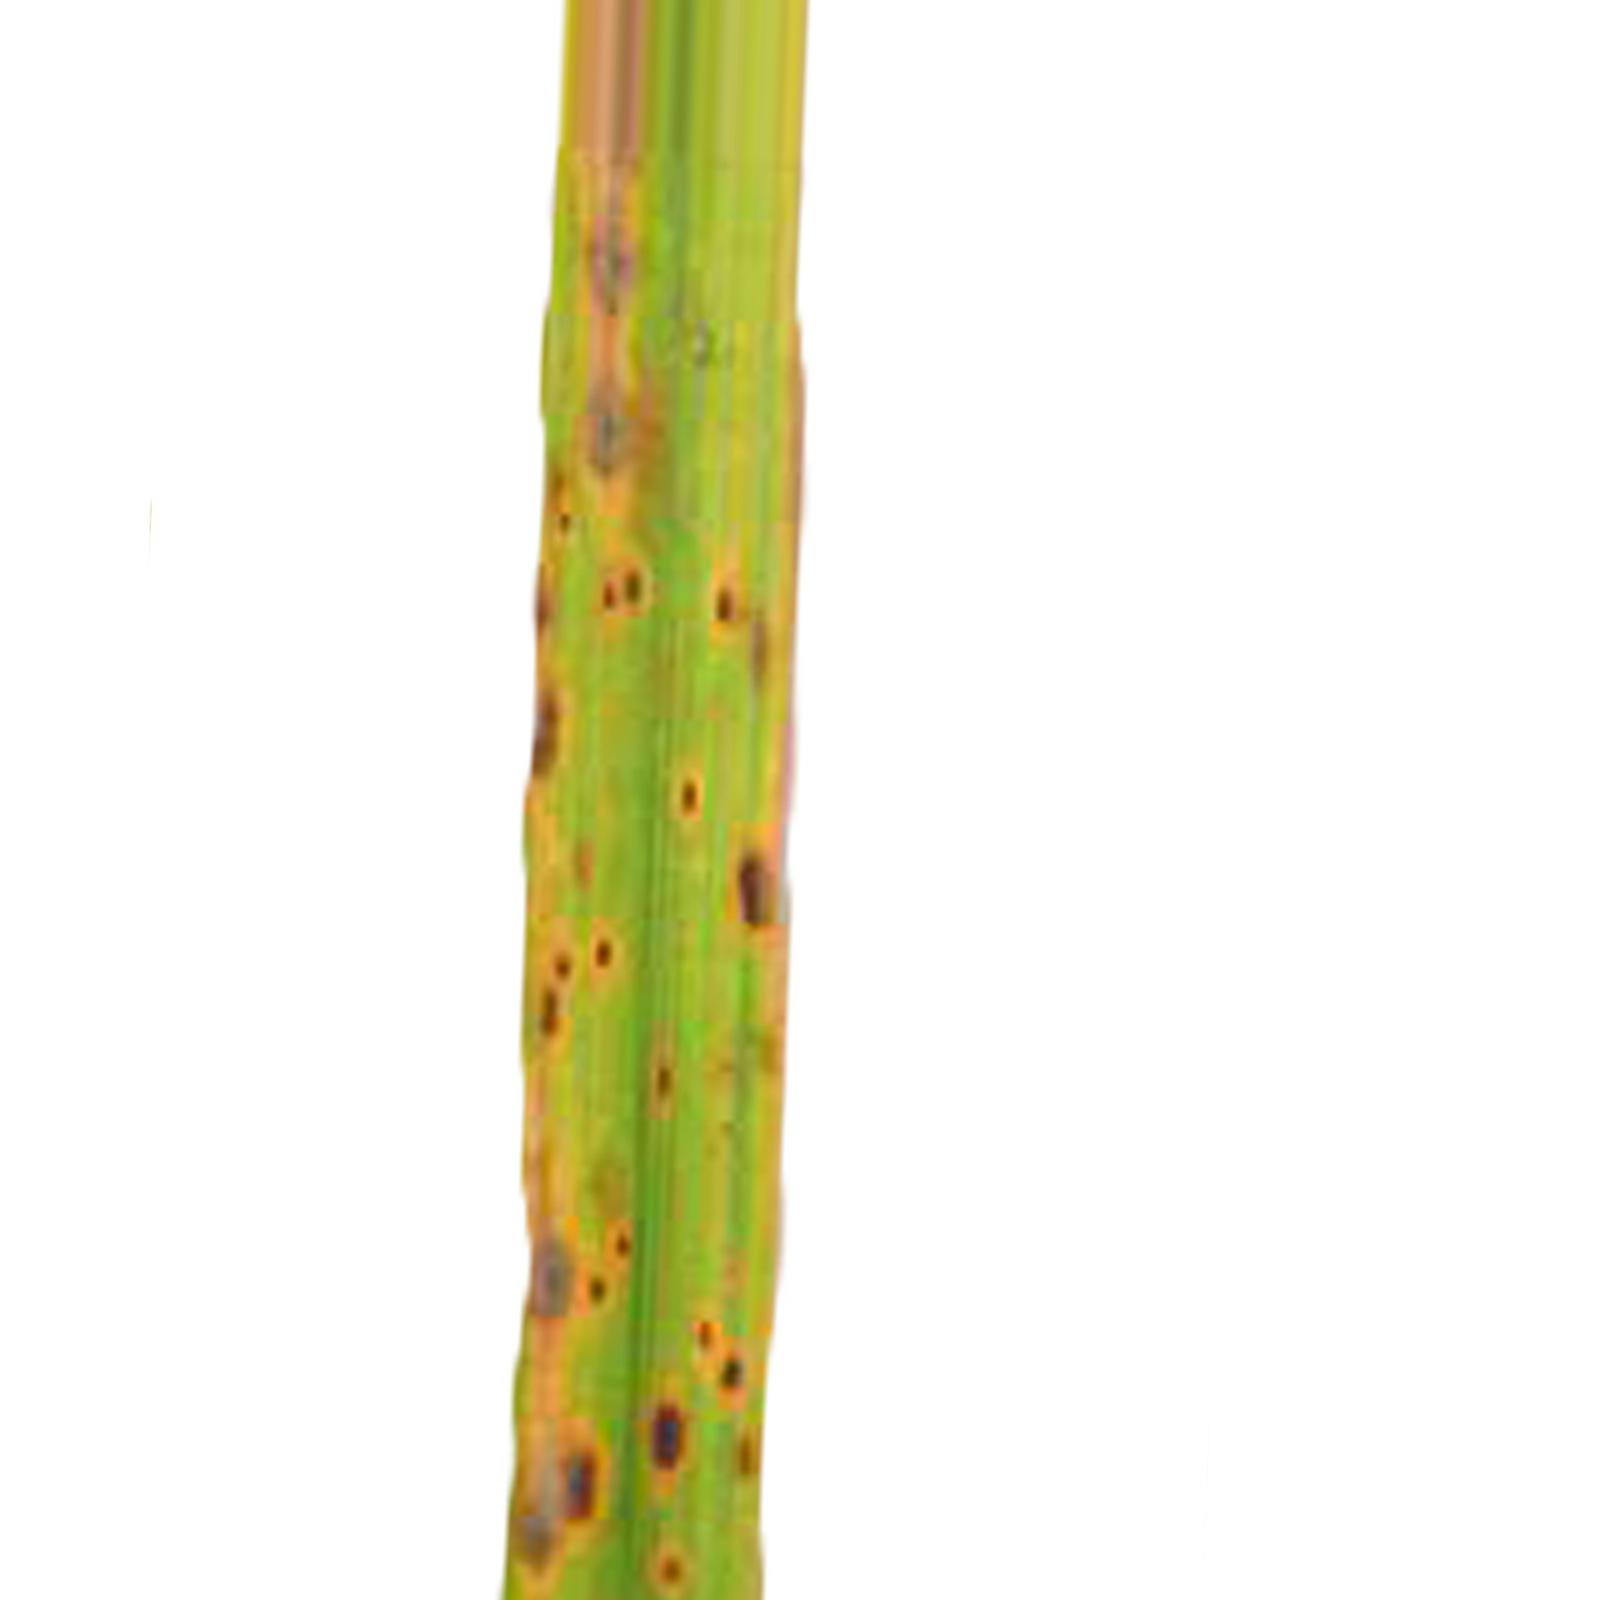
Nhãn: Bệnh Đốm Nâu ( Brown spot )